Omeyer & Thori

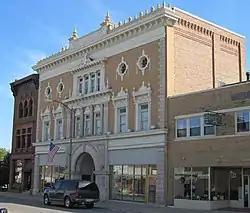
Metropolitan Opera House (Iowa Falls, Iowa)

Omeyer & Thori was an architectural partnership of Diedrik A. Omeyer (1850-1907) and Martin P. Thori (1864-1905). The two were immigrants from Norway.